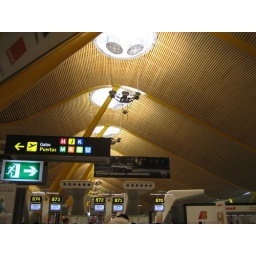
Those green signs were everywhere in Spain.